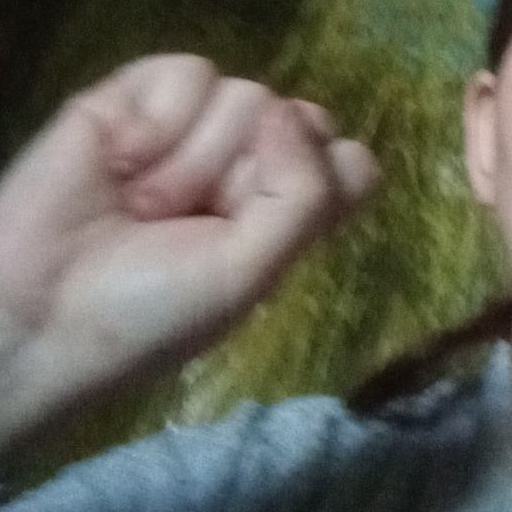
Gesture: fist